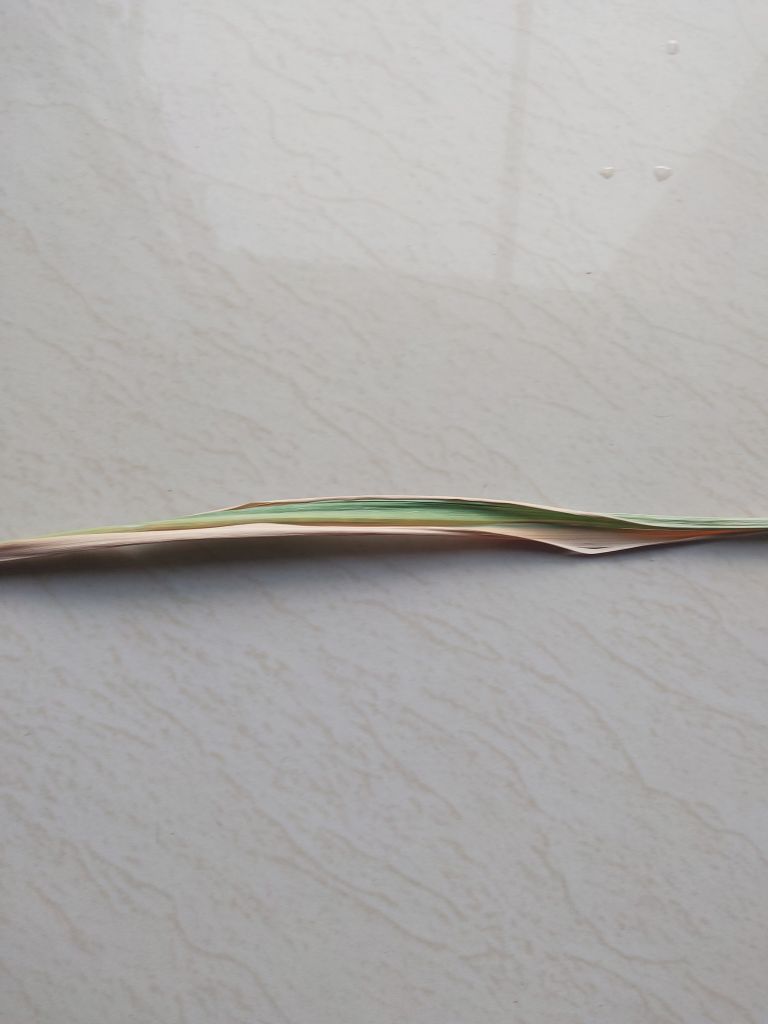
Label: Dried